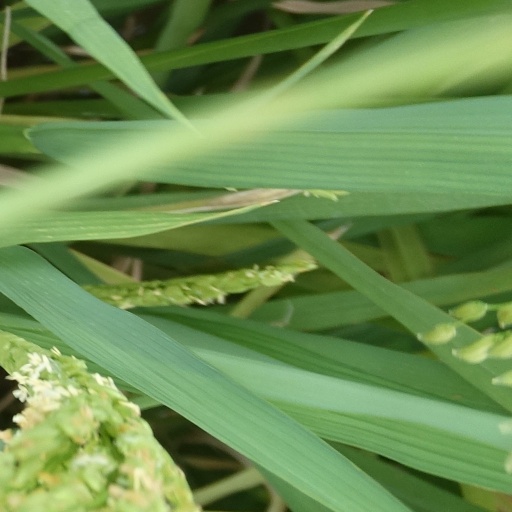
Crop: rice